Don Cone

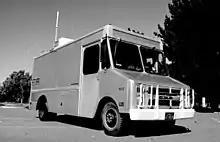
SRI's Packet Radio Van, designed by Don Cone

As part of the DARPA project to connect the disparate computers at its various contractors, there was a push to build a mobile packet radio laboratory to house a node of the early network, partly to simulate the needs of in-the-field military to connect to the network, and partly to test internetworking - connecting different communications protocols via the internet protocol suite.